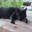
Label: cat